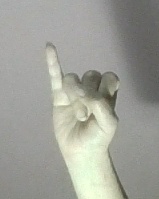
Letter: meem